Yalu River

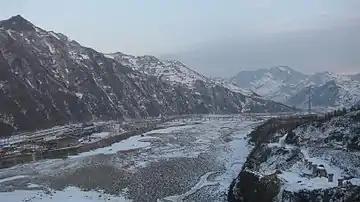
The Yalu near the Unbong Dam

The river is important for hydroelectric power, and one of the largest hydroelectric dams in Asia is in Sup'ung Dam, high and over long, located upstream from Sinuiju, North Korea. The dam has created an artificial lake over a portion of the river, called Supung Lake. In addition, the river is used for transportation, particularly of lumber from its forested banks. The river provides fish for the local population. Downstream of Sup'ung is the Taipingwan Dam. Upstream of Sup'ung is the Unbong Dam. Both dams produce hydroelectric power, as well.